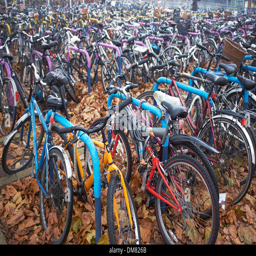
bicycles parked outside the railway station in city centre